Tavernello

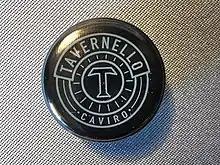

Tavernello is the trade name for an Italian table wine that is widely advertised as "Italy's #1 Wine" and commercially sold in Italy and internationally by the wine cooperative Caviro. It is noted for being the first wine produced in Italy which was sold in a Tetra Pak container and also for its low price (under 2 Euros as of January 2009).